Château de Montreuil-Bonnin

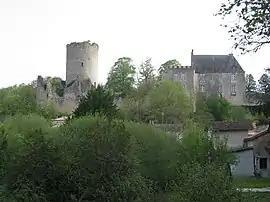

The Château de Montreuil-Bonnin is a castle located in Montreuil-Bonnin, department of Vienne, in the Nouvelle-Aquitaine region of France.